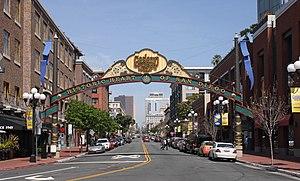
Signe indiquant l'entrée du Gaslamp Quarter sur la 5ème avenue à San Diego, Californie
Cet article donne une liste des quartiers de la ville de San Diego
Le Gaslamp Quarter est le cœur historique de la ville de San Diego, en Californie, États-Unis. C'est un quartier du centre-ville de San Diego et est le centre de la vie nocturne de la ville. Le quartier abrite de nombreux événements et festivals. PETCO Park, stade des Padres de San Diego se trouve à proximité dans East Village.